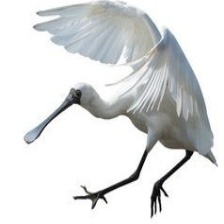
Species: BLACK FACED SPOONBILL
Scientific name: PLATALEA MINOR
ImageNet parent category: spoonbill